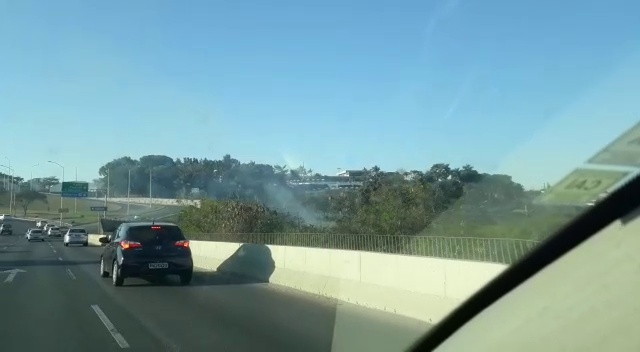
Fire: no
Smoke: yes